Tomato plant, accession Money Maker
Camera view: bottom (45 deg); turntable rotation: 120 degrees
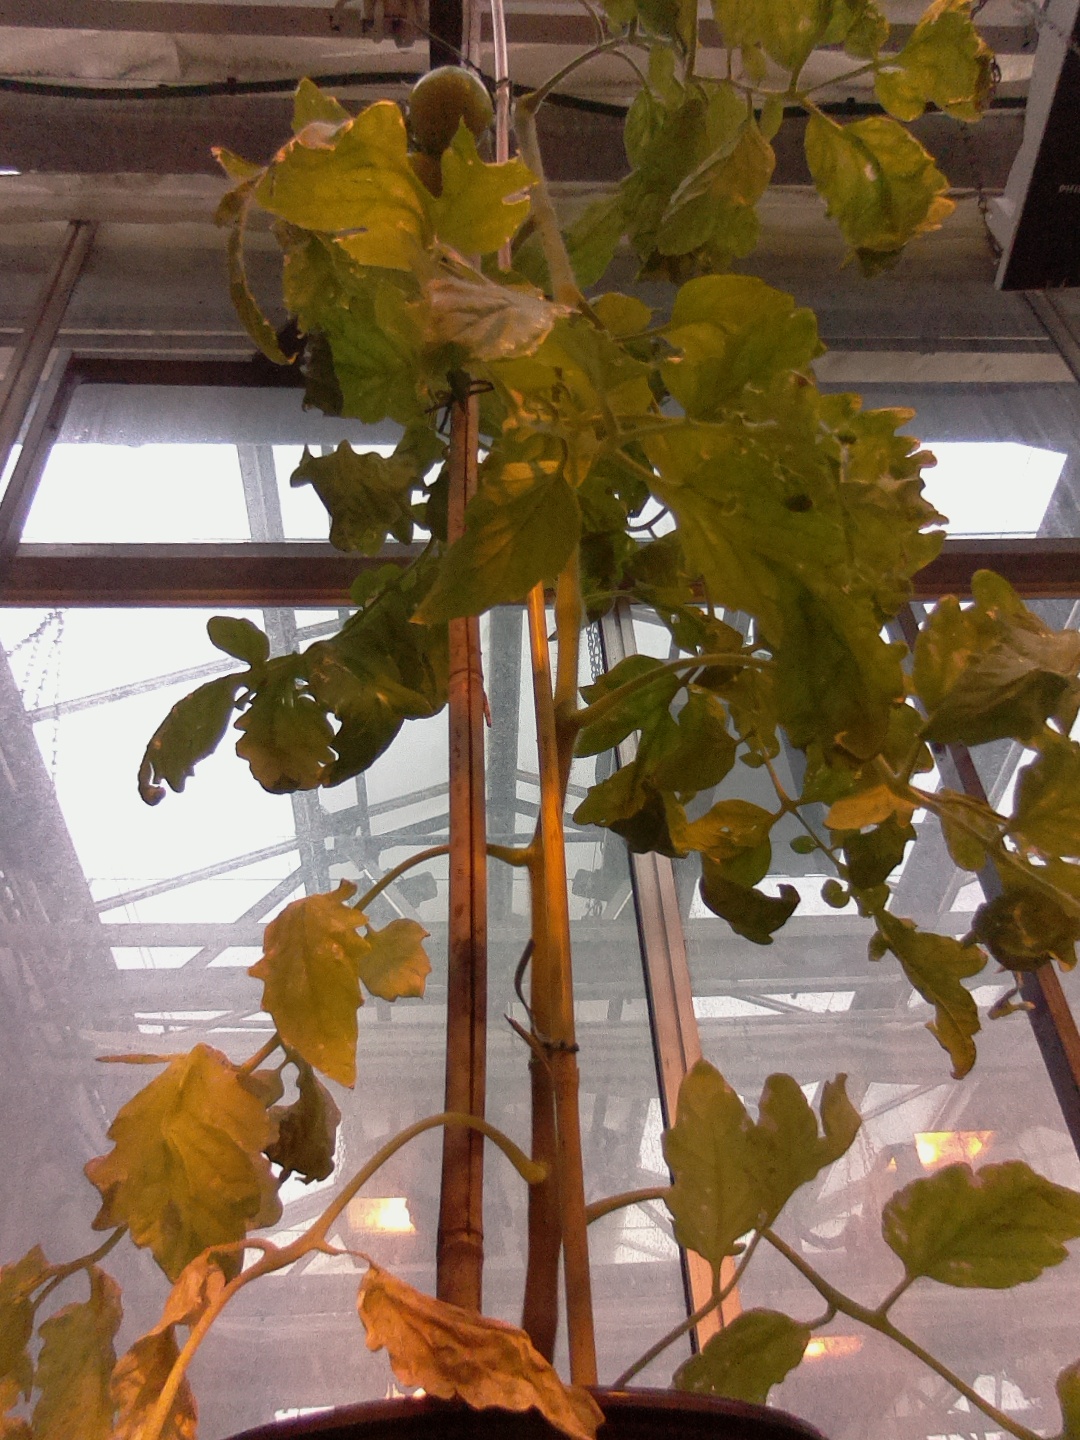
BBCH growth stage 77: 70%-80% of final fruit size